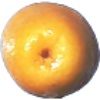
Label: Kumquats 1